Kea Conservation Trust

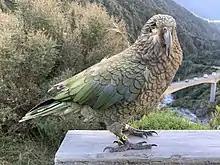
Photo of a one-eyed kea called Tūhura ("Yellow G on Black")<a href="https%3A//keadatabase.nz/birds/tuhura">

As of 2020 the Trust has six trustees, three appointed office-holders, a scientific advisor, two field personnel and a "kea dog" named Ajax, who was the subject of a book and short documentary film.